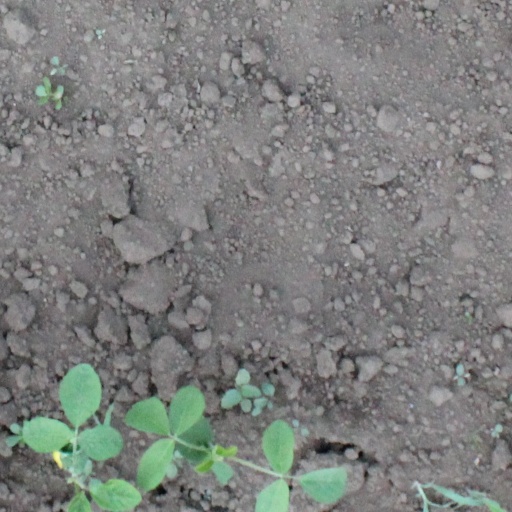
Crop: soybean